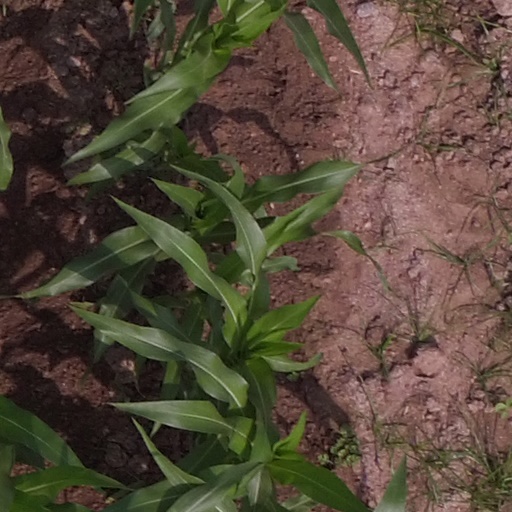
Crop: maize; corn